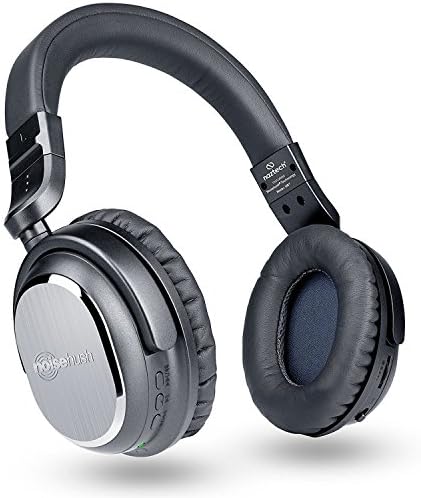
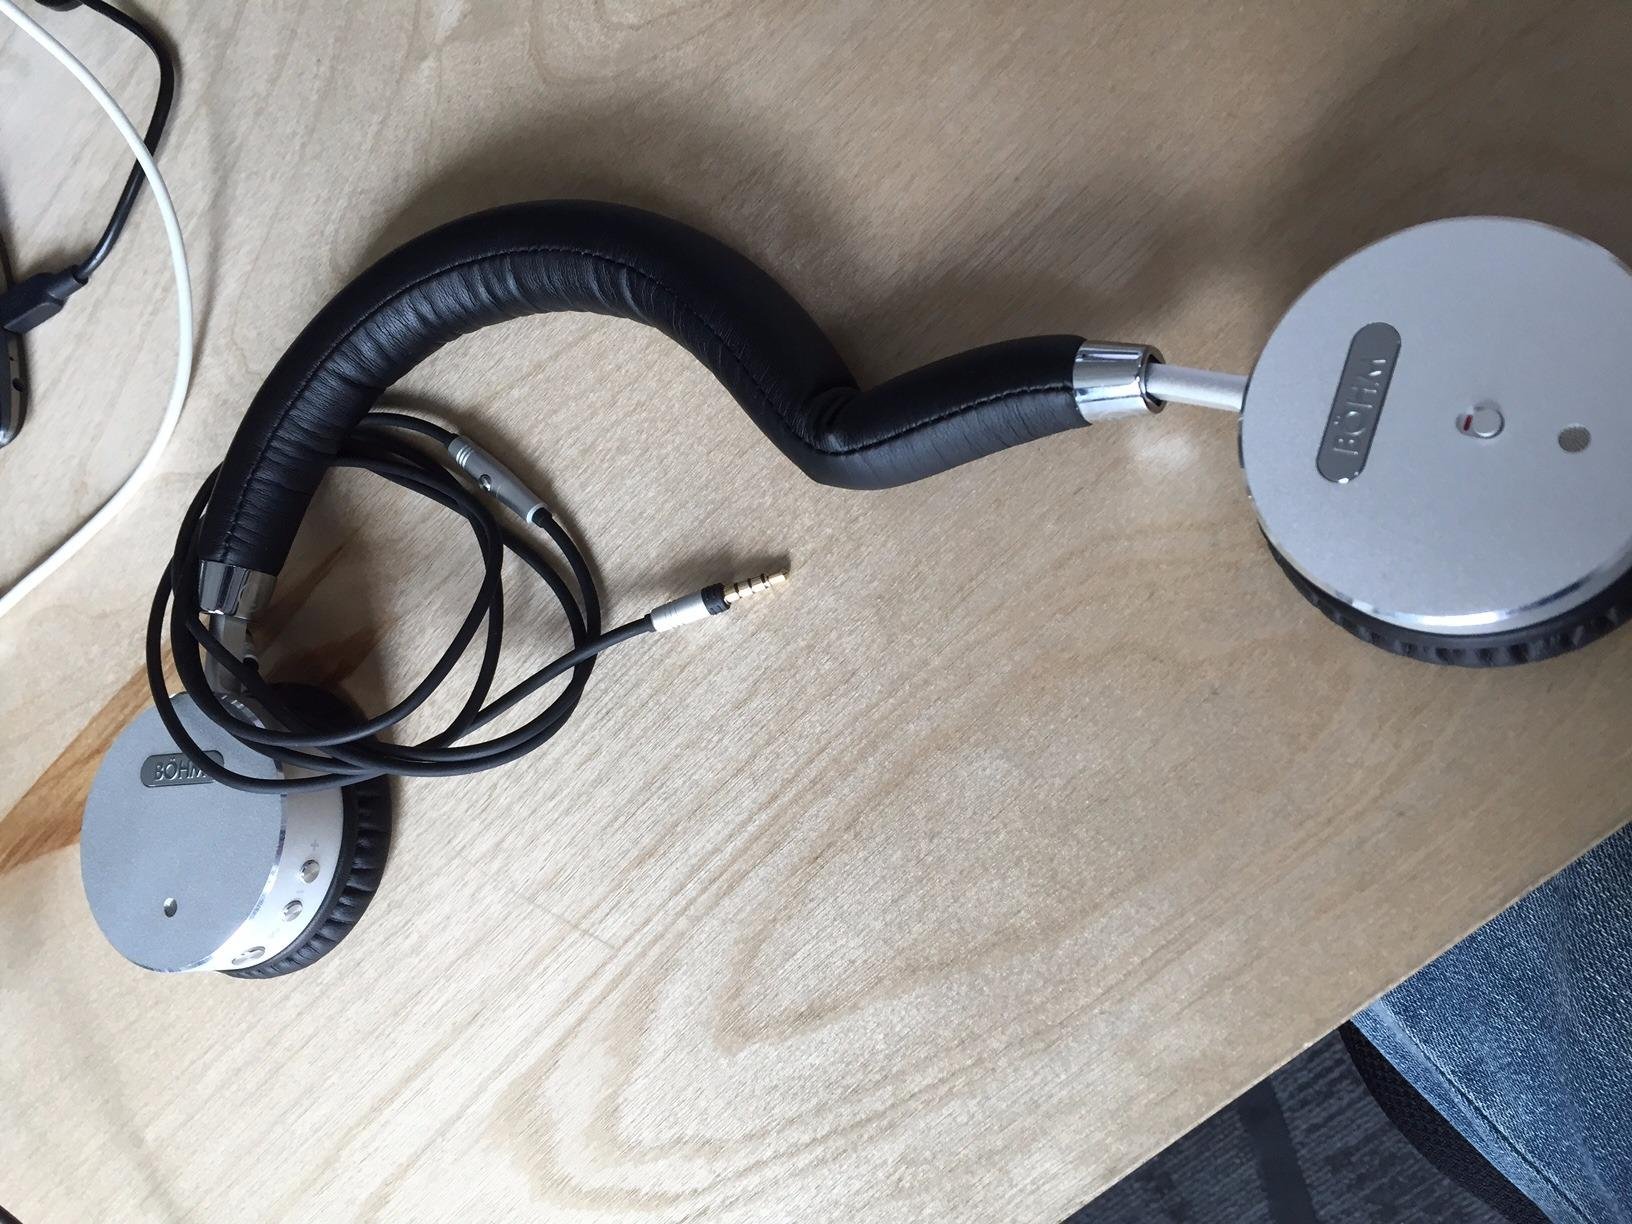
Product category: headphones
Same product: no